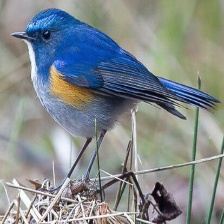
Species: HIMALAYAN BLUETAIL
Scientific name: TARSIGER RUFILATUS